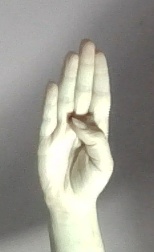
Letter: kaaf